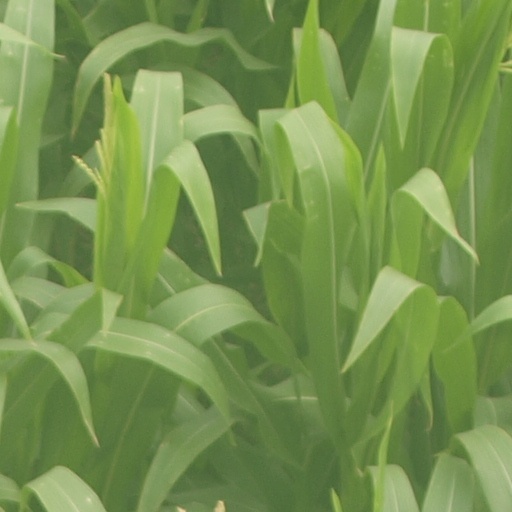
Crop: maize; corn